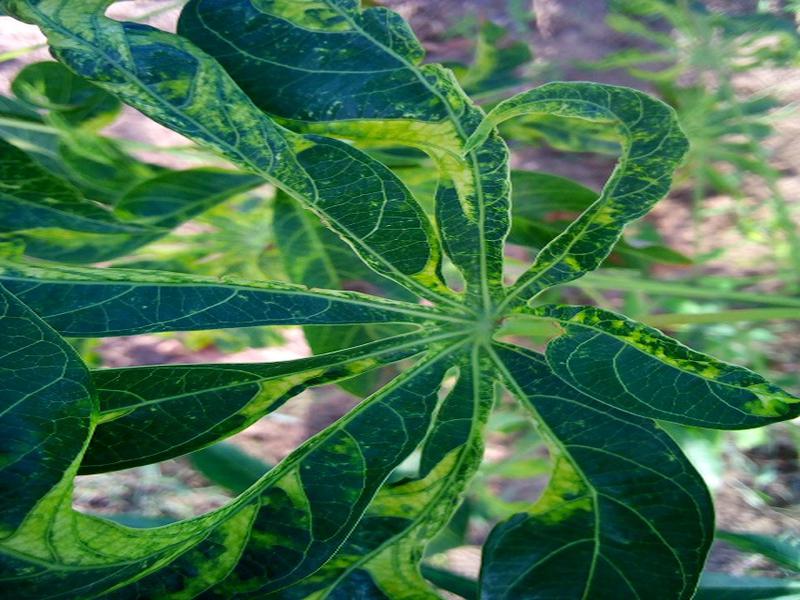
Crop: cassava
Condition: mosaic_disease